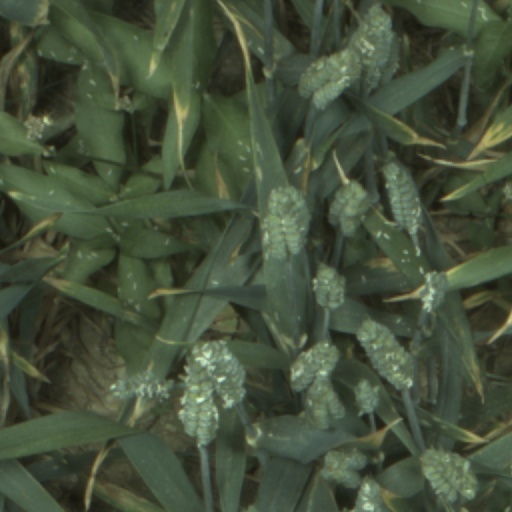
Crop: wheat